Elicitin

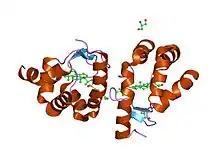
beta-cinnamomin in complex with ergosterol

In molecular biology, elicitins are a family of small, highly conserved proteins secreted by phytopathogenic microorganisms belonging to the "Phytophthora" and "Pythium" species. They are toxic proteins responsible for inducing a necrotic and systemic hypersensitive response in plants from the Solanaceae and Cruciferae families. Leaf necrosis provides immediate control of fungal invasion and induces systemic acquired resistance; both responses mediate basic protection against subsequent pathogen inoculation.